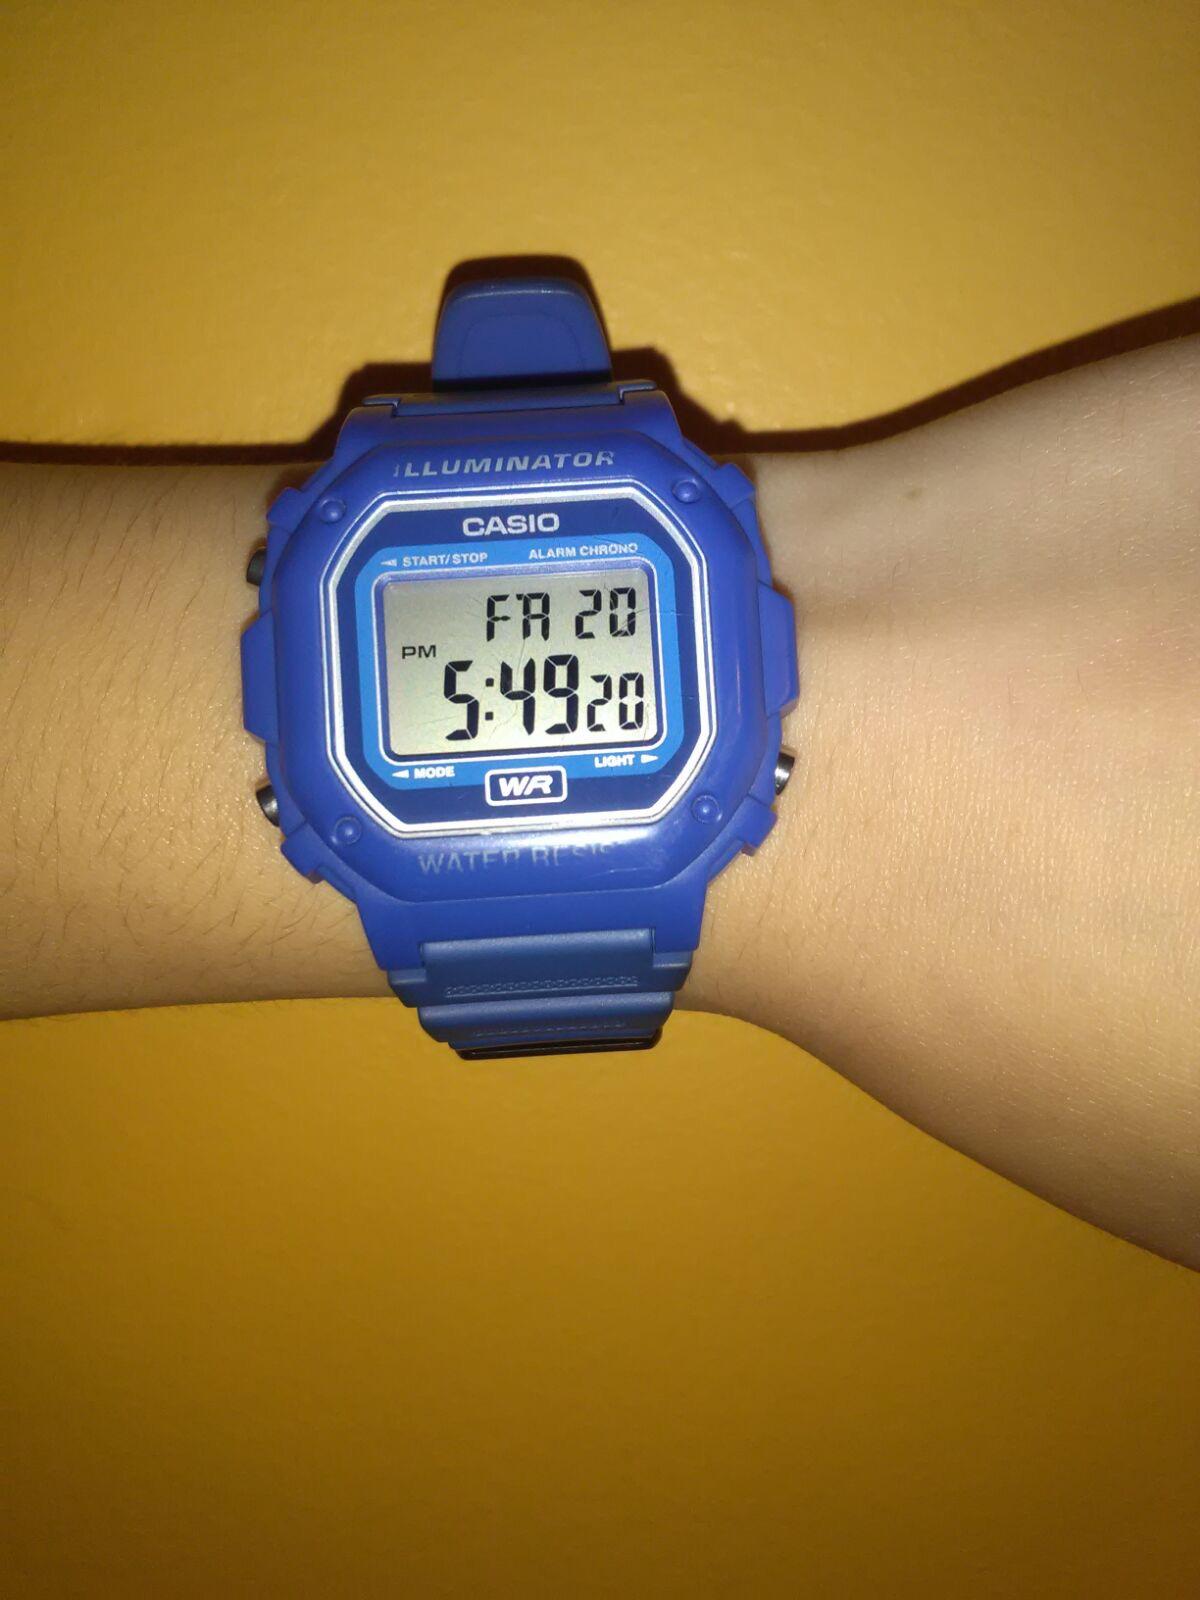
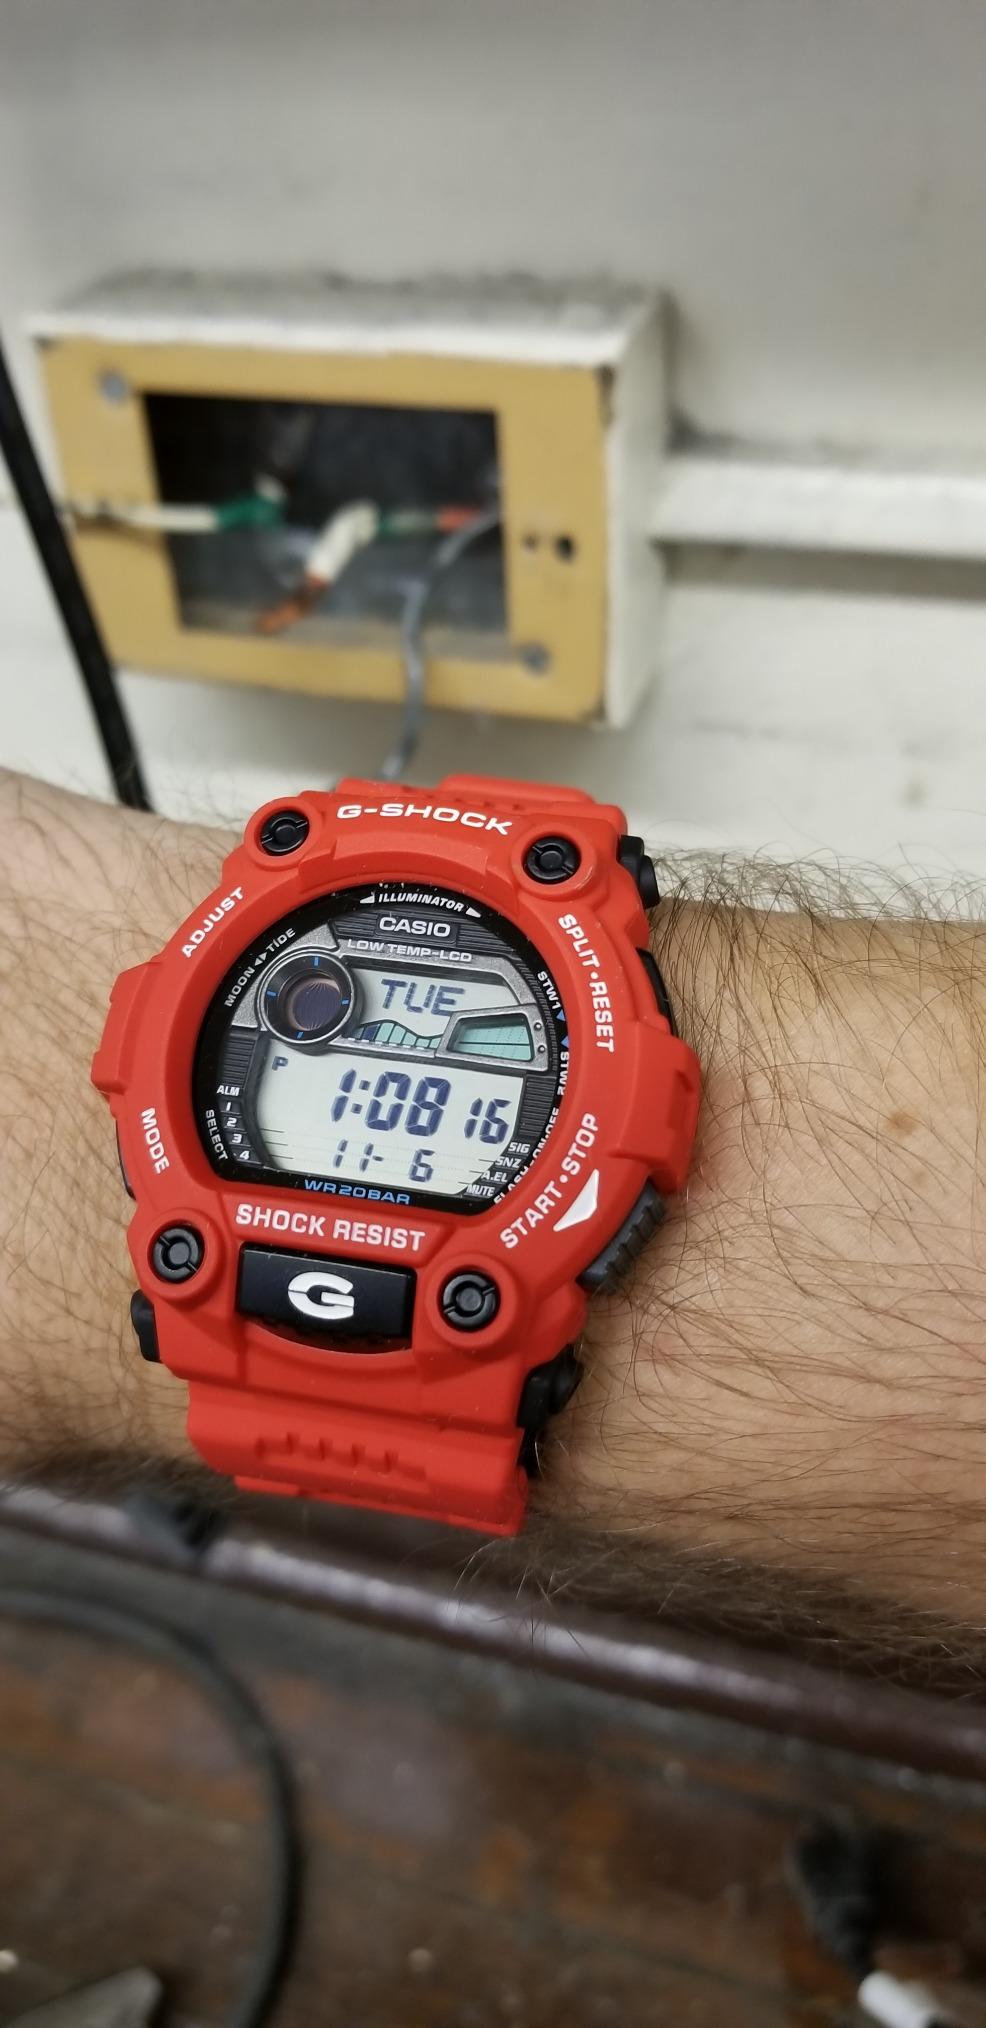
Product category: accessories_watch
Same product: no